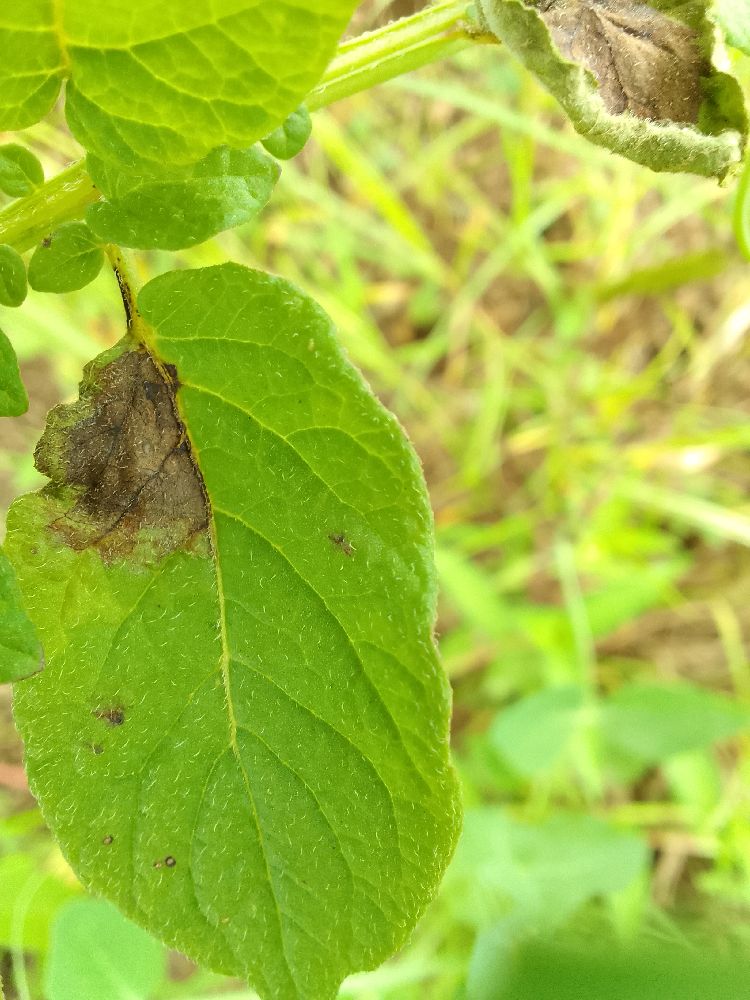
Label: Late blight